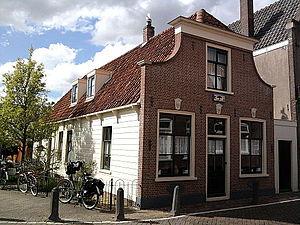
Sloten est un village et ancienne commune de la province de Hollande-Septentrionale aux Pays-Bas. Elle fait partie de la commune de Amsterdam. Elle est située à 6 km à l'ouest du centre-ville d'Amsterdam et fait partie aujourd'hui du stadsdeel du nouvel ouest.